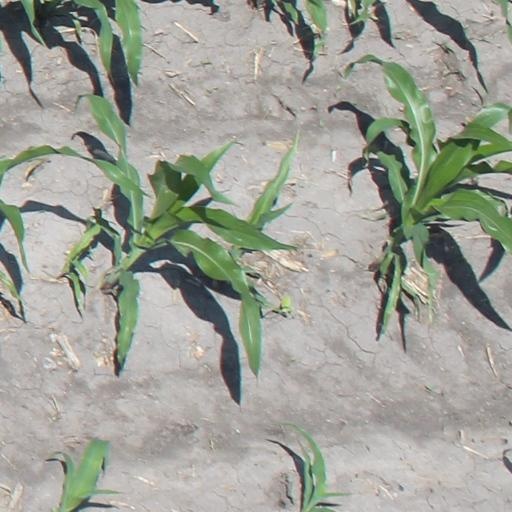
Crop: maize; corn